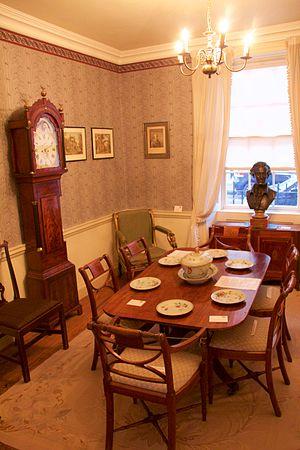
Le musée d'astronomie Herschel est un musée de Bath au Royaume-Uni inauguré en 1981. Il est situé dans une maison préservée où ont habité William Herschel et Caroline Herschel.